Tyari

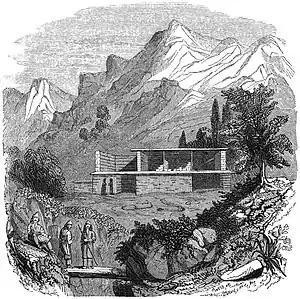
An Assyrian house in the Tyari, from "The Assyrians and their Rituals" (1852), vol. I, p. 216

Tyari is an Assyrian tribe and a historical district within Hakkari, Turkey. The area was traditionally divided into Upper Tyari ("Tyari Letha") and Lower Tyari ("Tyari Khtetha")–each consisting of several Assyrian villages. Both Upper and Lower Tyari are located on the western bank of the Zab river. Today, the district mostly sits in around the town of Çukurca. Historically, the largest village of the region was known as Ashitha. According to Hannibal Travis the Tyari Assyrians were known for their skills in weaving and knitting.